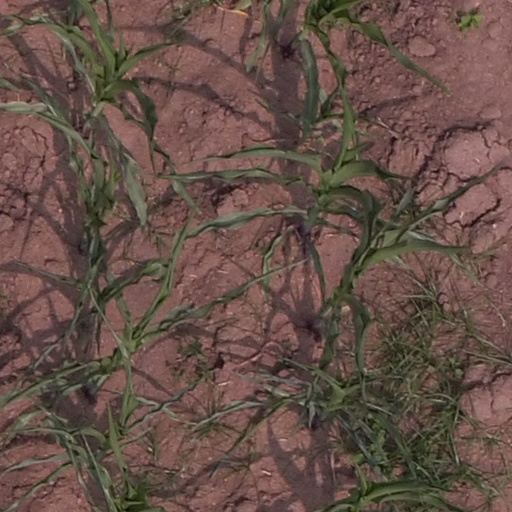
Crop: maize; corn